Dimpal Kumari Jha

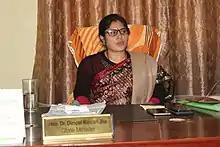
Dimpal in her office.

She was a member of the Provincial Assembly of Province No. 2. She was a State Minister of Physical Infrastructure Development in the Government of Province No. 2.